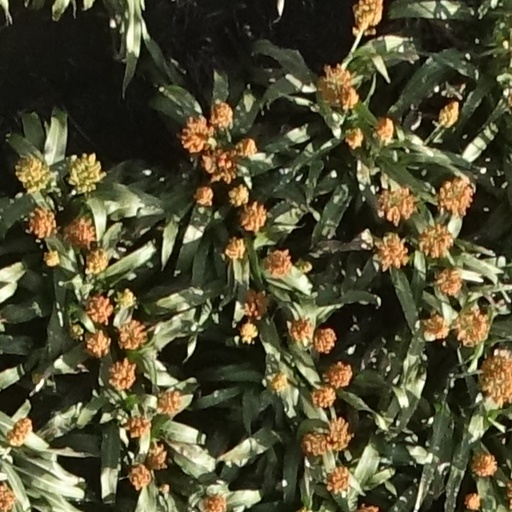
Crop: sorghum